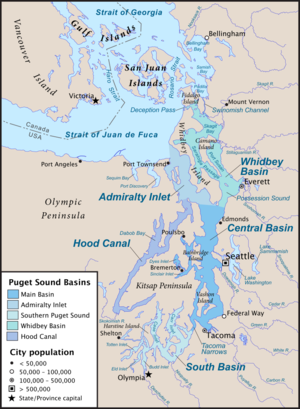
Le phare de Point Wilson est un phare situé près de Port Townsend sur le Puget Sound, dans l'État de Washington aux États-Unis.